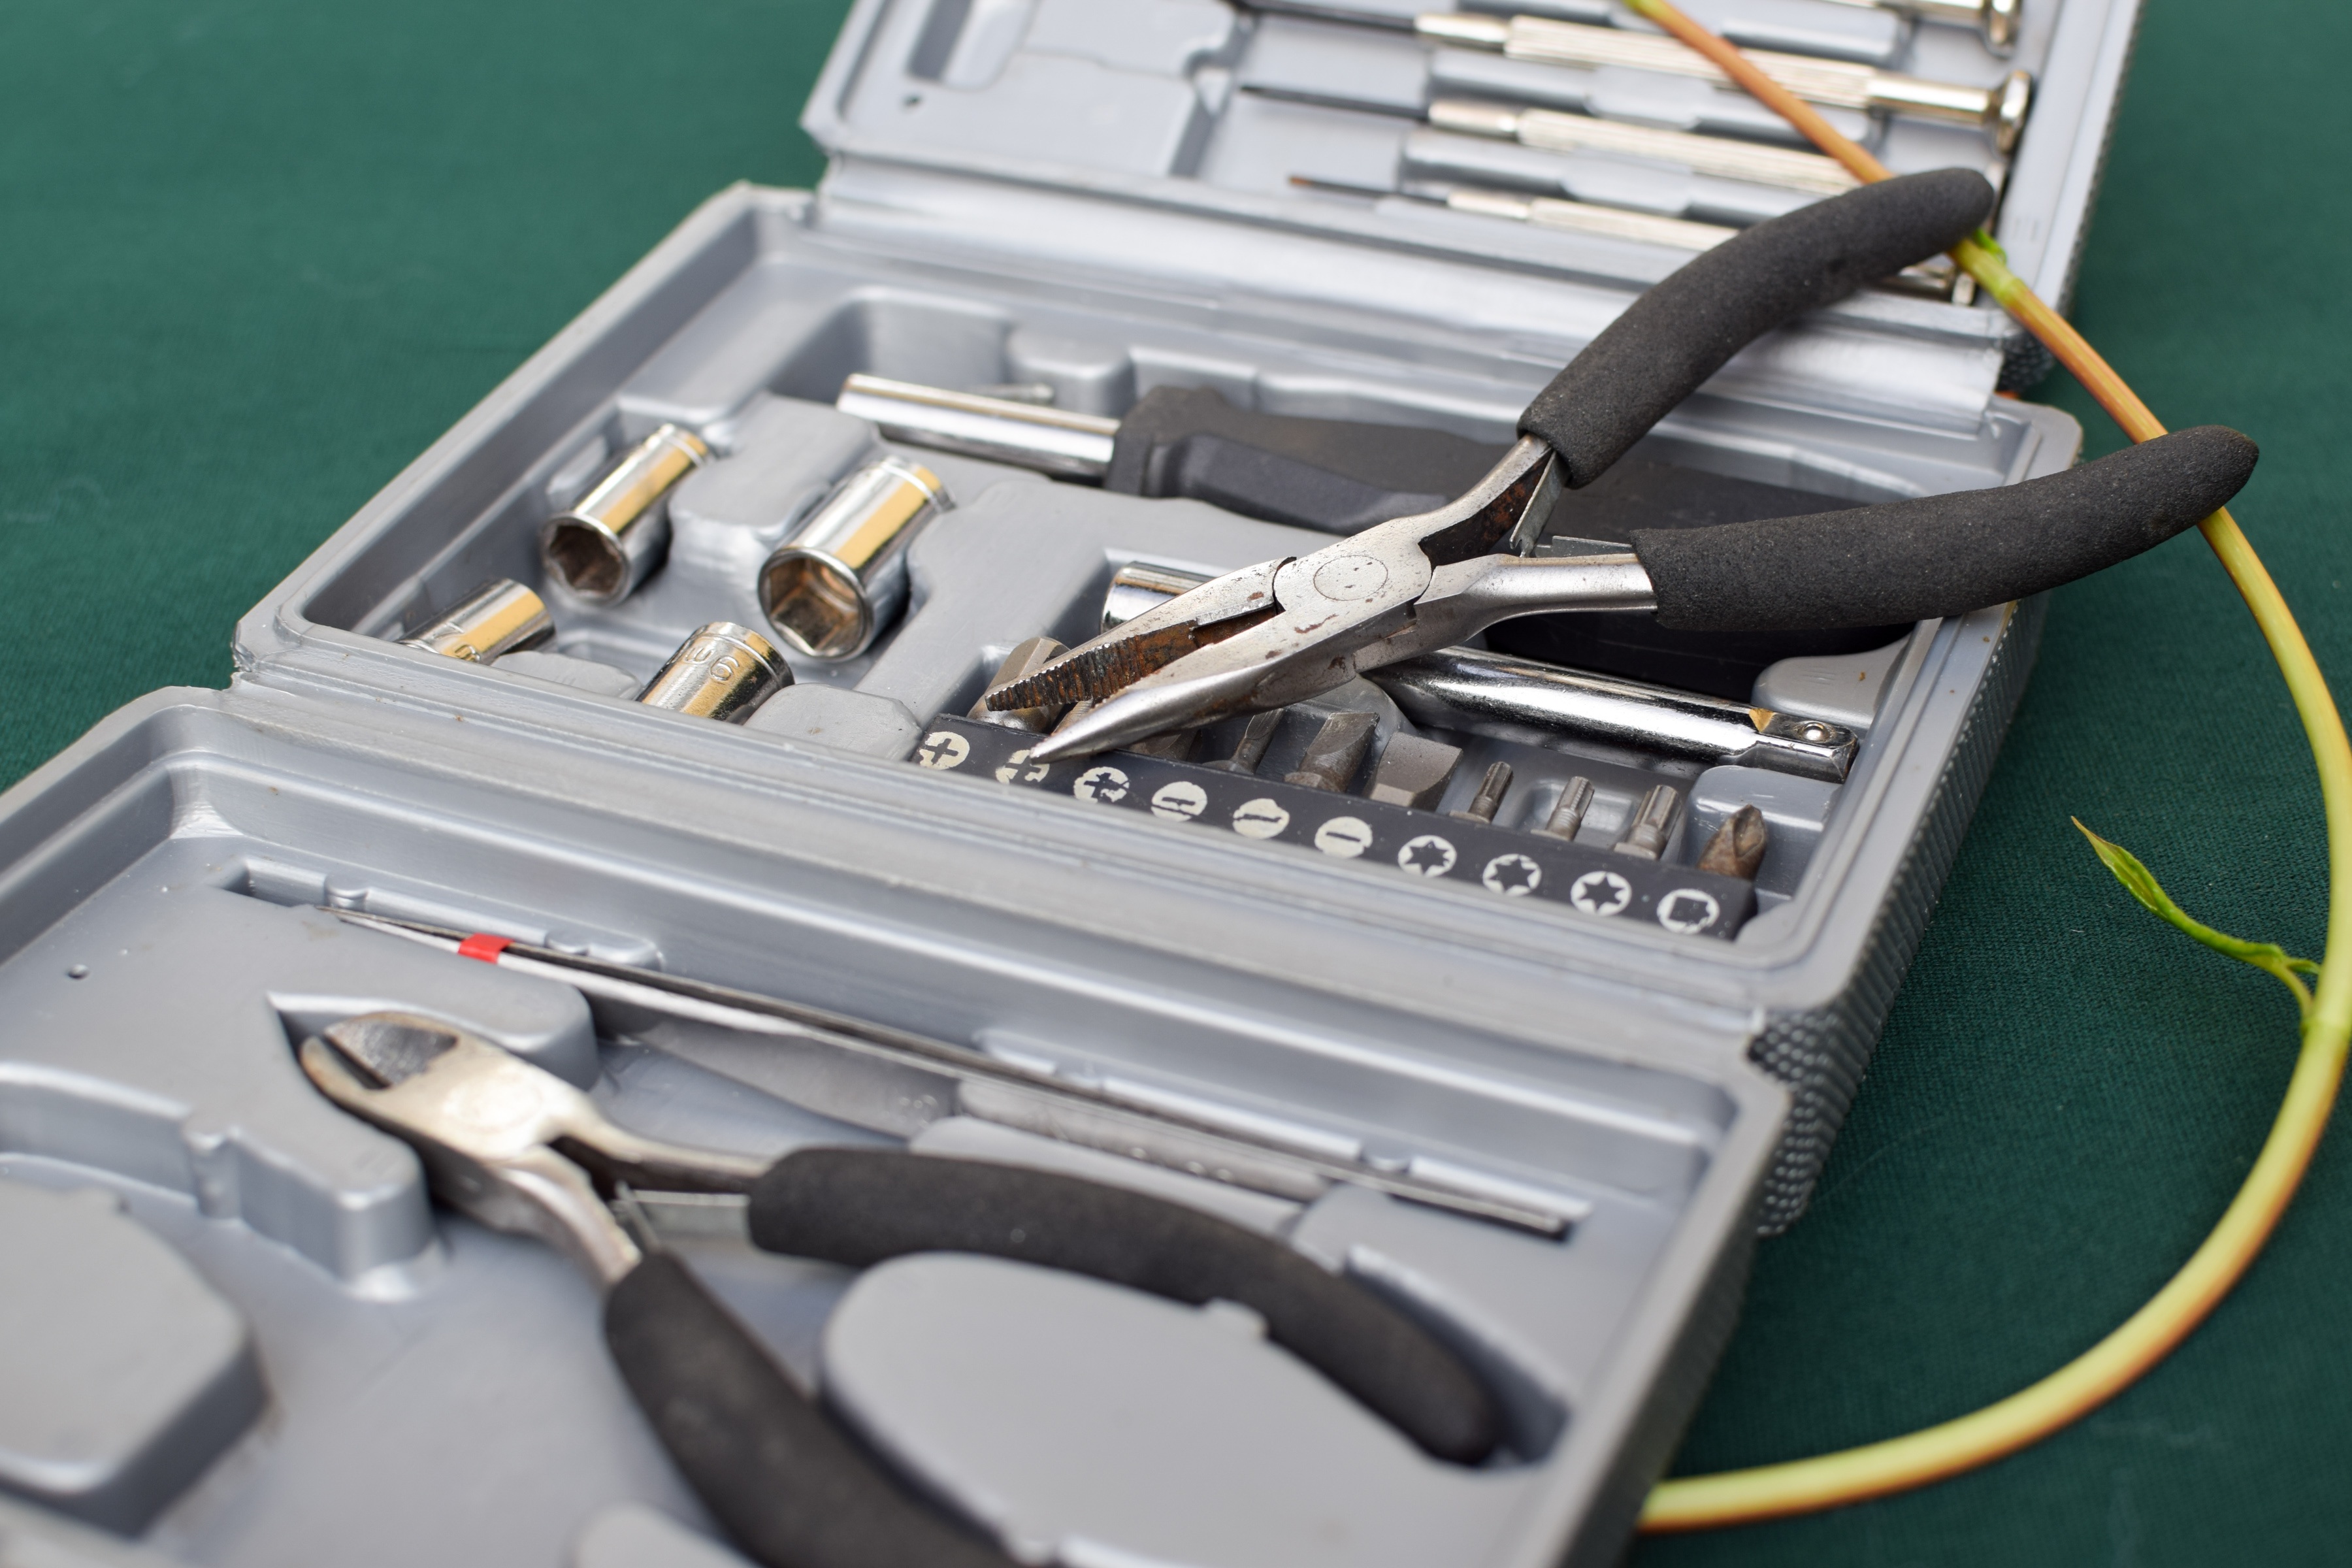
seaweed, weapon, tools, handy, firearm